Norwegian National Road Policing Service

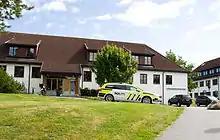
National Road Policing Headquarters in Stavern

The Norwegian National Road Policing Service, commonly known by its abbreviation UP, is a specialty agency of the Norwegian Police Service, subordinate to the National Police Directorate. Its main task is highway patrol, in addition to managing the police reserves. As its officers have full police power it will assist police districts in special circumstances. The agency is based in Stavern and was created in 1937, replacing the former State Police agency.